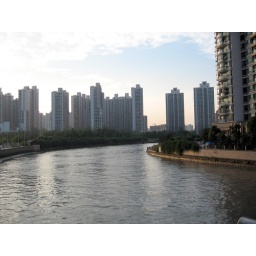
city building near to shanghai suzhou river